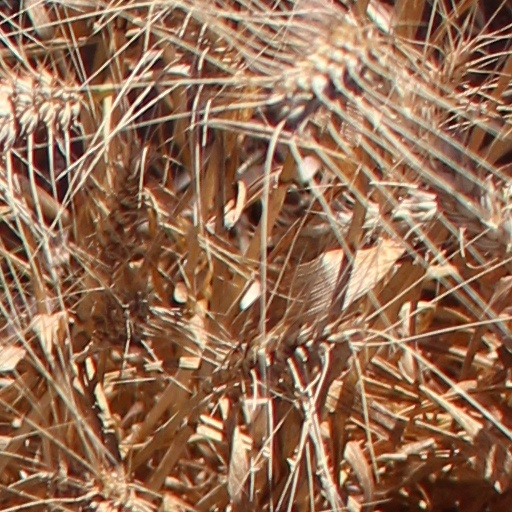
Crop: wheat